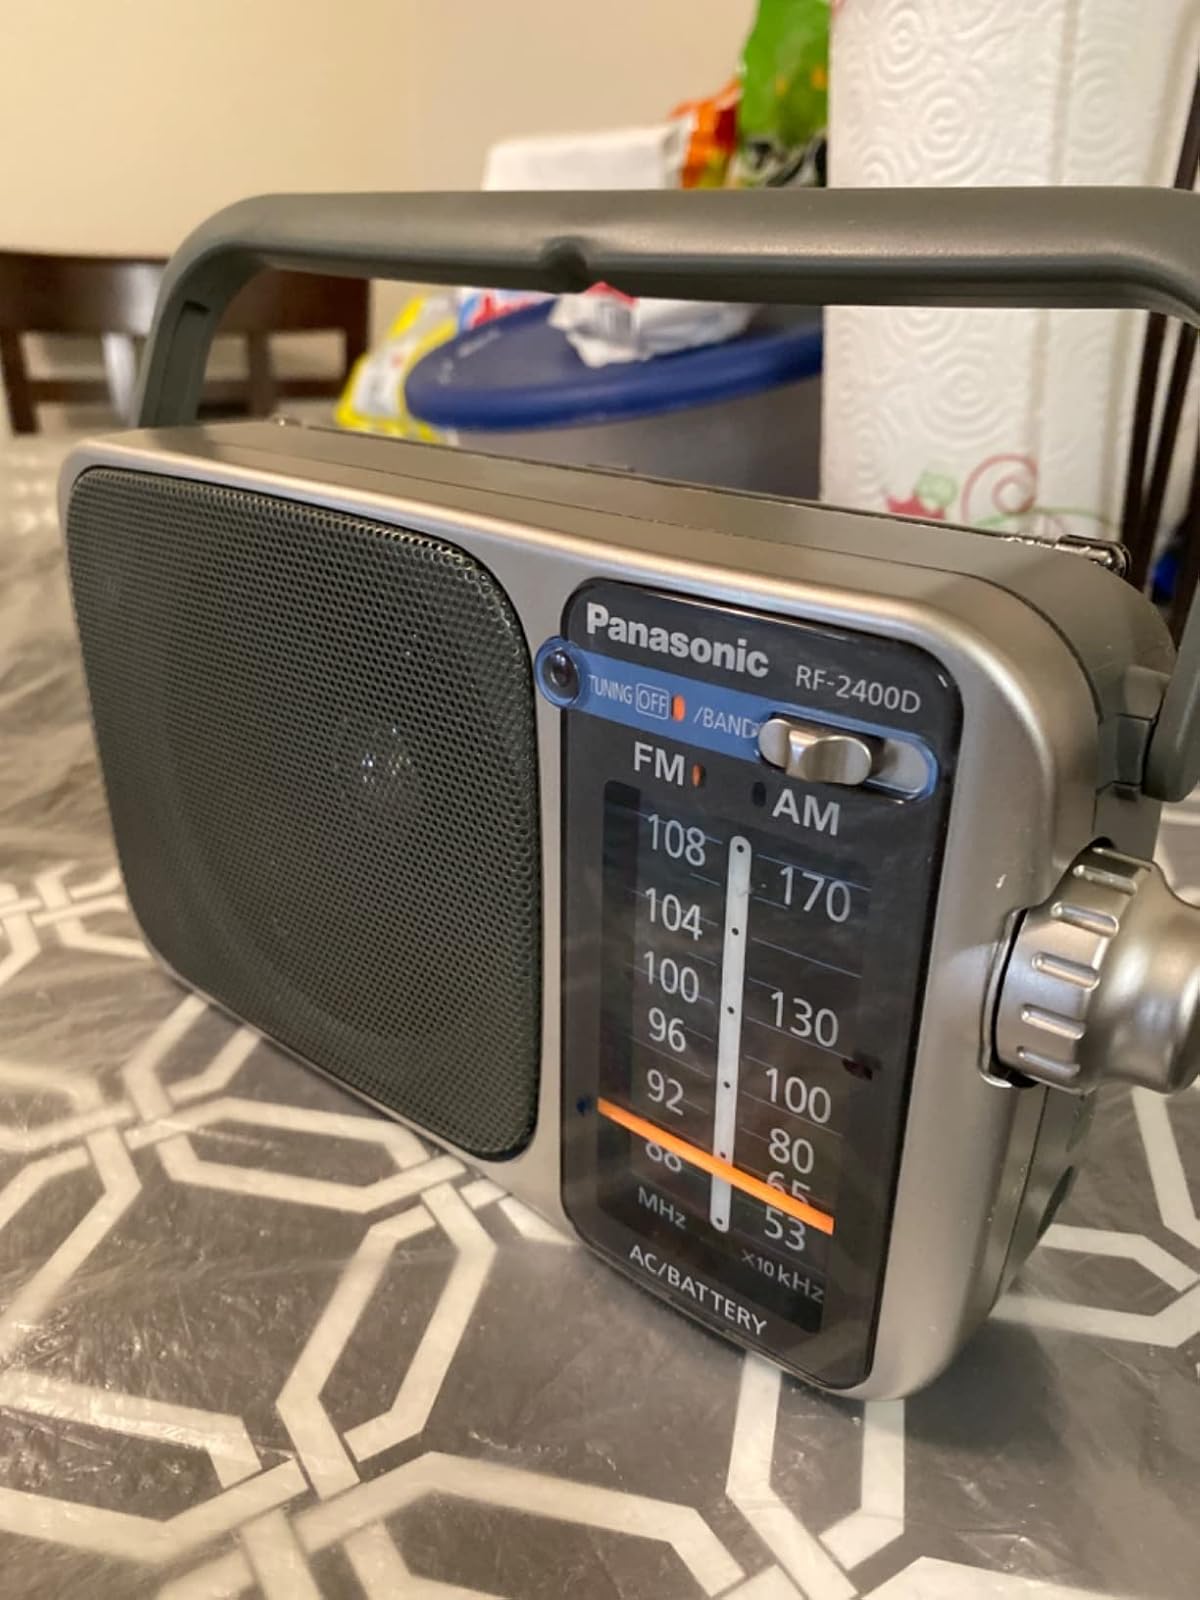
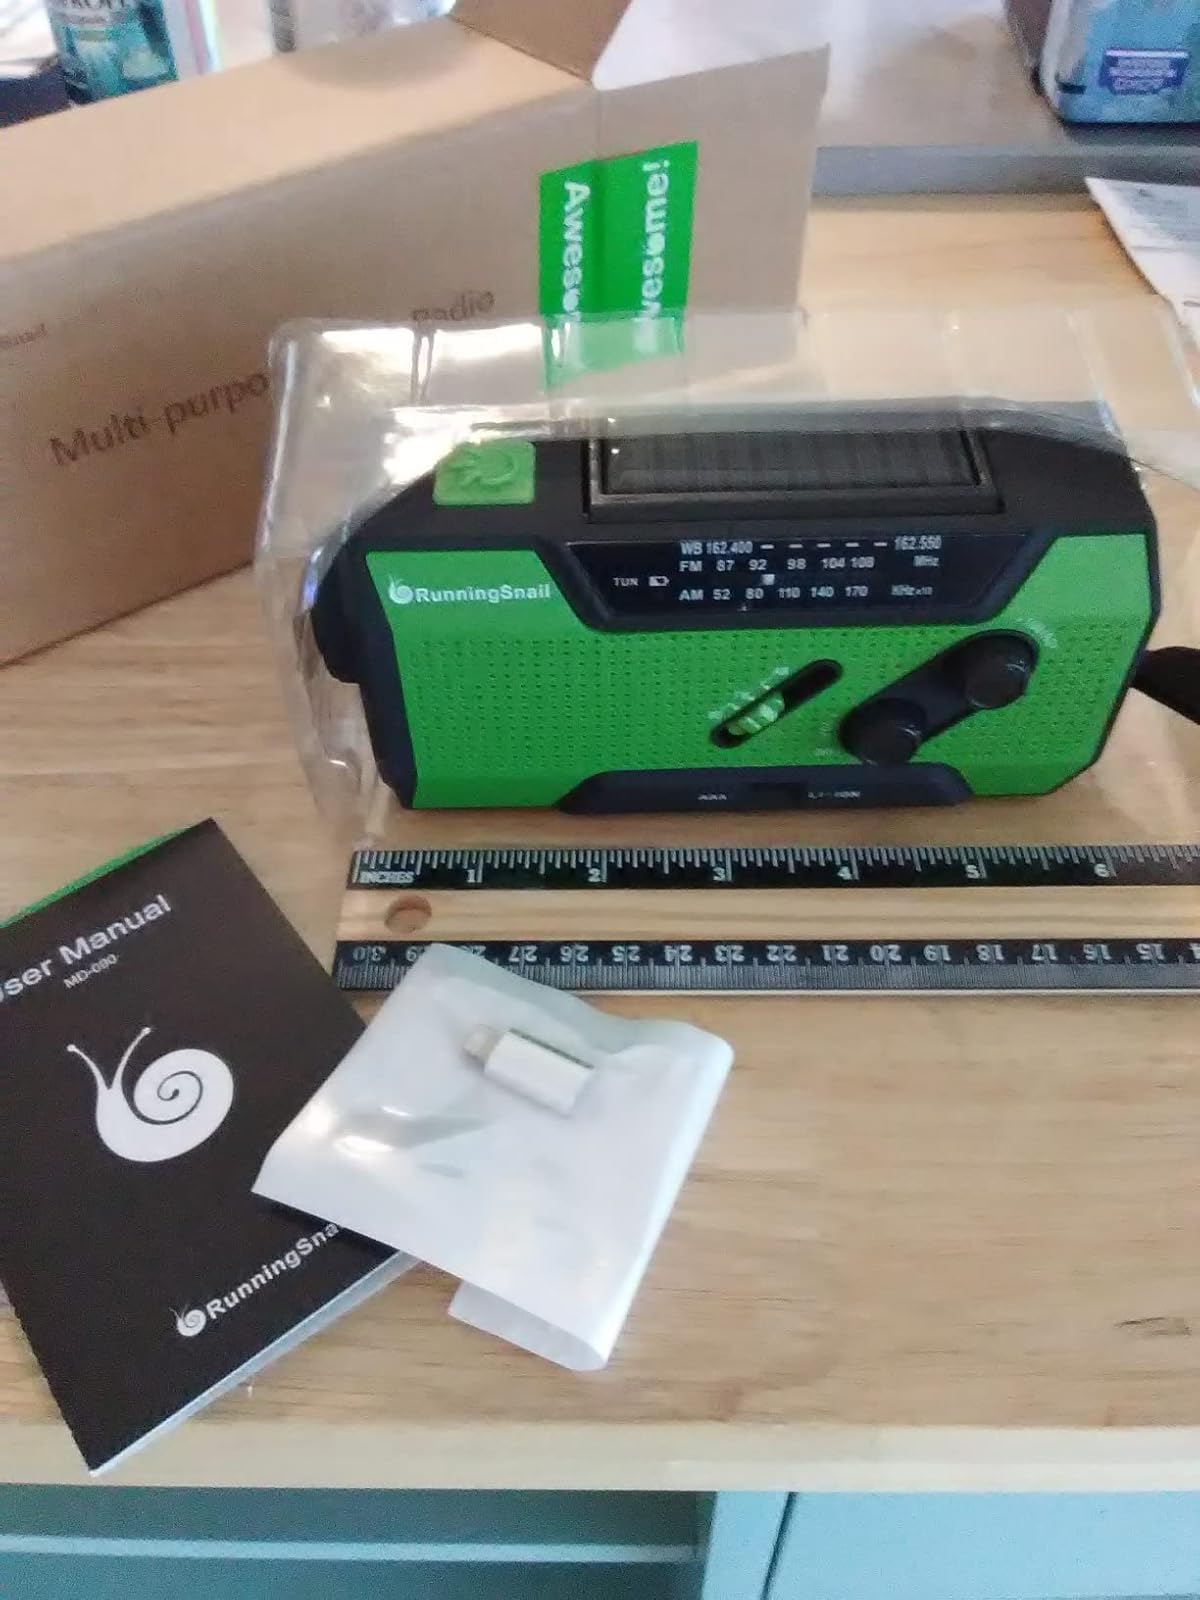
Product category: radio
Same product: no